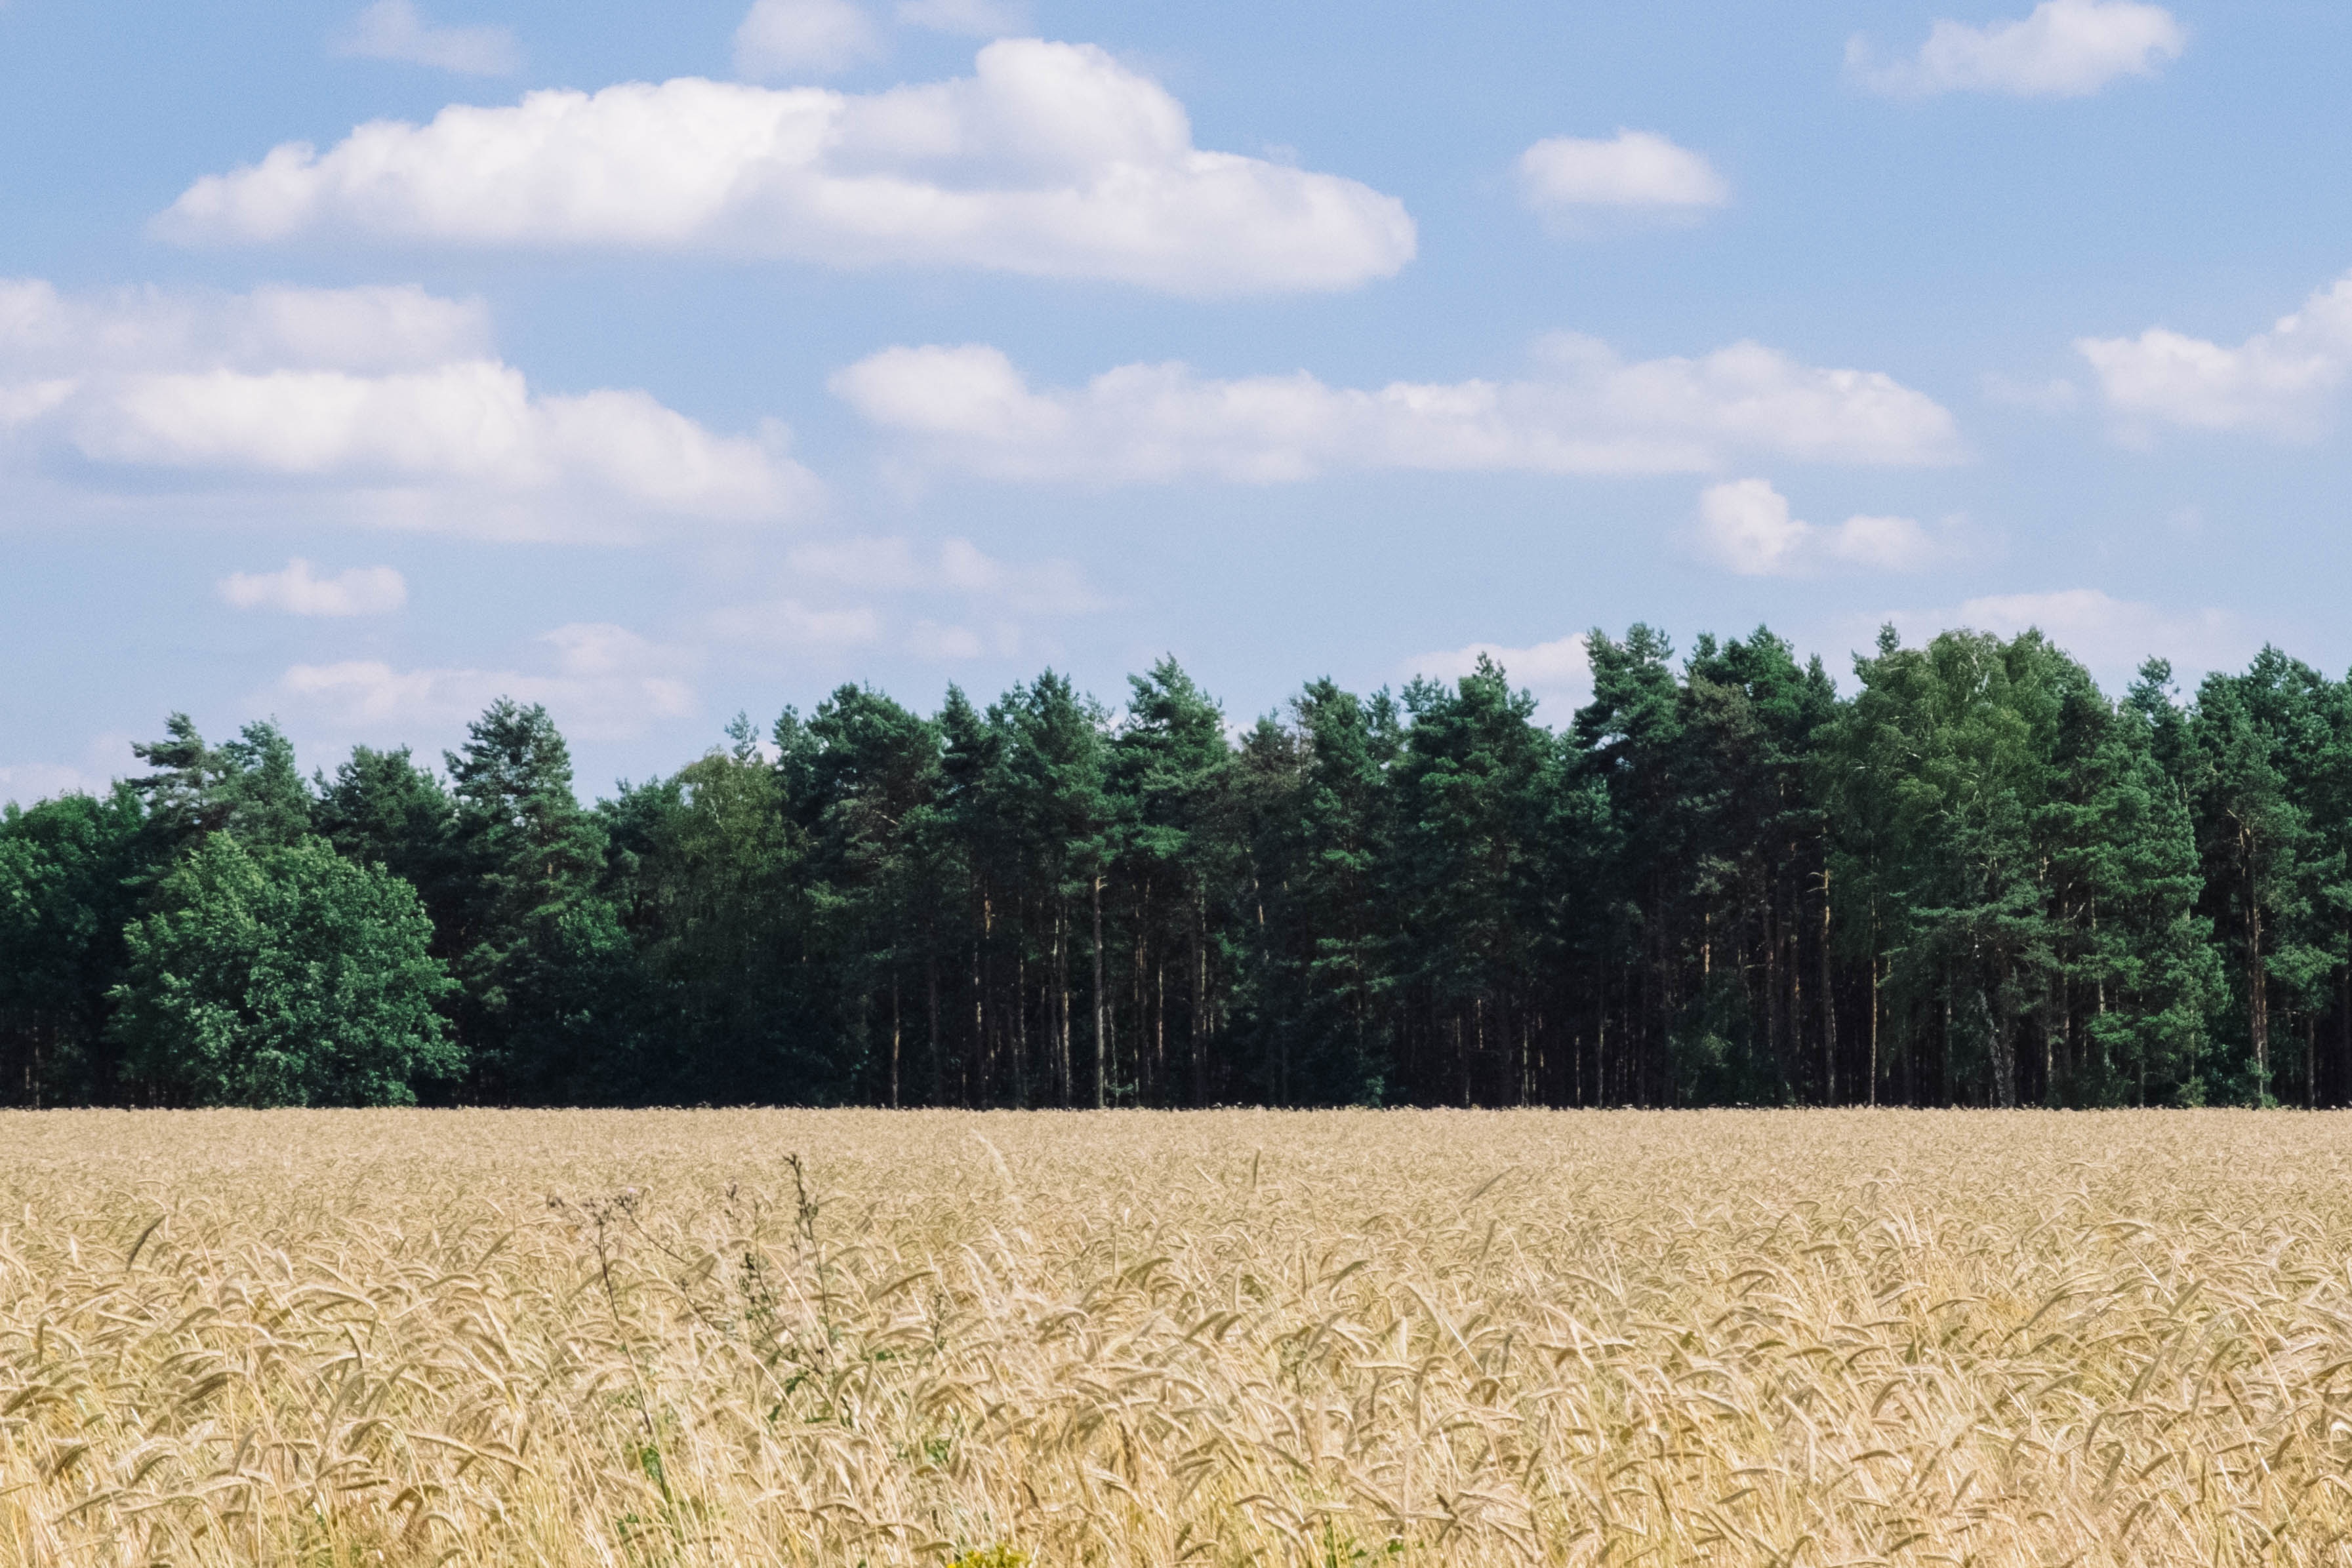
tree, plant, field, farm, meadow, wheat, prairie, food, crop, pasture, soil, agriculture, plain, grassland, ecosystem, rural area, flowering plant, grass family, land plant